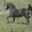
Label: horse